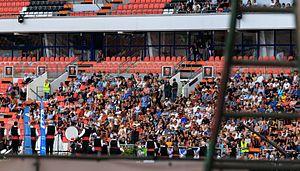
Épreuve d'été du Championnat national des bagadoù de Première catégorie organisée au stade du Moustoir dans le cadre du Festival Interceltique de Lorient en Bretagne.
Le championnat national des bagadoù 2016 est la 67ᵉ édition du Championnat des bagadoù. La fédération Sonerion organise tous les ans depuis 1949 ces rencontres autour de la musique bretonne jouée en formation bagad. En 2016, elle fête ses 70 ans. Les bagadoù adhérant à la fédération sont classés en 5 catégories : près de 90 groupes sur les 150 répertoriés en France et dans le monde y prennent part, sous forme de concours-concerts, en deux manches pour 73 d'entre eux.